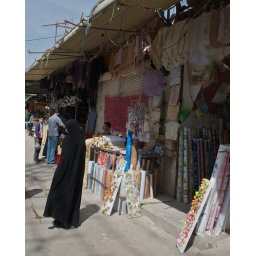
I love the contrast between the woman's black chador and the colorful fabrics in the stall behind her. Kerman, Iran.